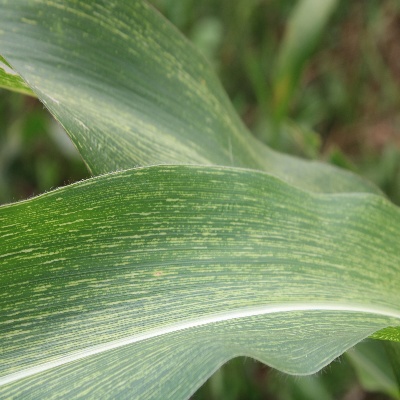
Crop: Maize
Condition: streak virus